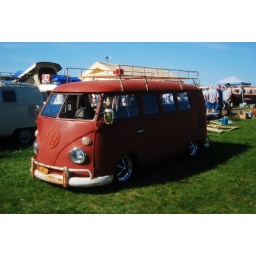
split window in the grass